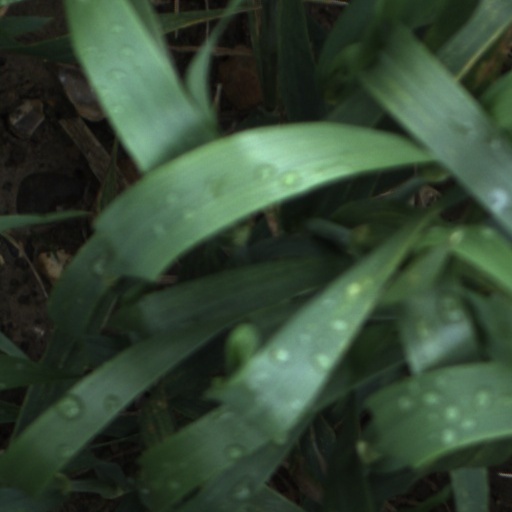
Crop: wheat